The Pledge (film)

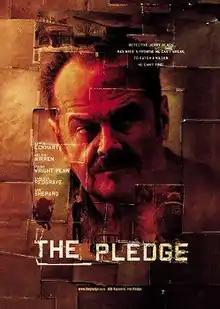
Theatrical release poster

The Pledge is a 2001 American neo-noir psychological mystery drama film directed by Sean Penn and starring Jack Nicholson alongside an ensemble supporting cast of Patricia Clarkson, Aaron Eckhart, Helen Mirren, Robin Wright Penn, Vanessa Redgrave, Sam Shepard, Mickey Rourke, Tom Noonan, Lois Smith and Benicio del Toro. It competed at the 2001 Cannes Film Festival.